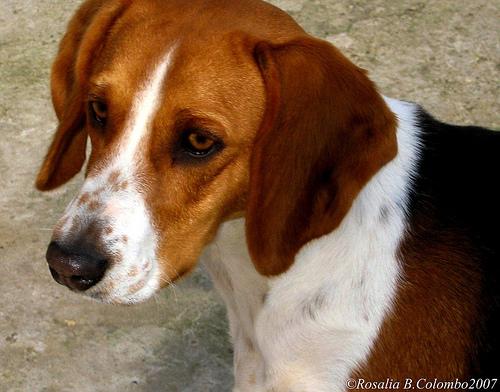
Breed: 276-n000113-beagle